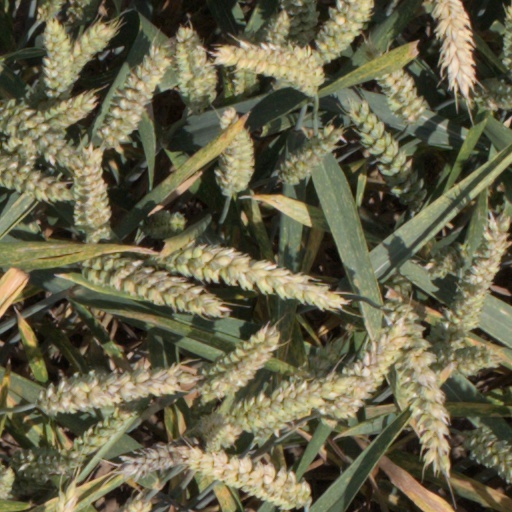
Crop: wheat